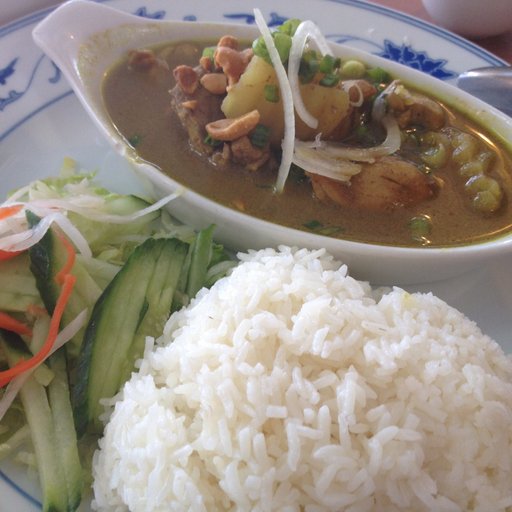
Label: chicken_curry